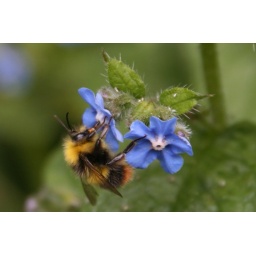
A bee clings to a tiny blue flower beside a path in London's Hampstead Heath.